Human branding

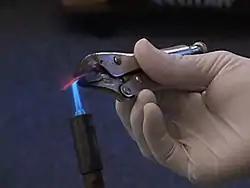
Modern strike branding

The English verb "to burn", attested since the 12th century, is a combination of Old Norse "brenna" "to burn, light", and two originally distinct Old English verbs: "bærnan" "to kindle" (transitive) and "beornan" "to be on fire" (intransitive), both from the Proto-Germanic root "bren(wanan)", perhaps from a Proto-Indo-European root "bhre-n-u", from base root "bhereu-" "to boil forth, well up". In Dutch, "(ver)branden" mean "to burn", "brandmerk" a branded mark; similarly, in German, "Brandzeichen" means "a brand" and "brandmarken", "to brand".